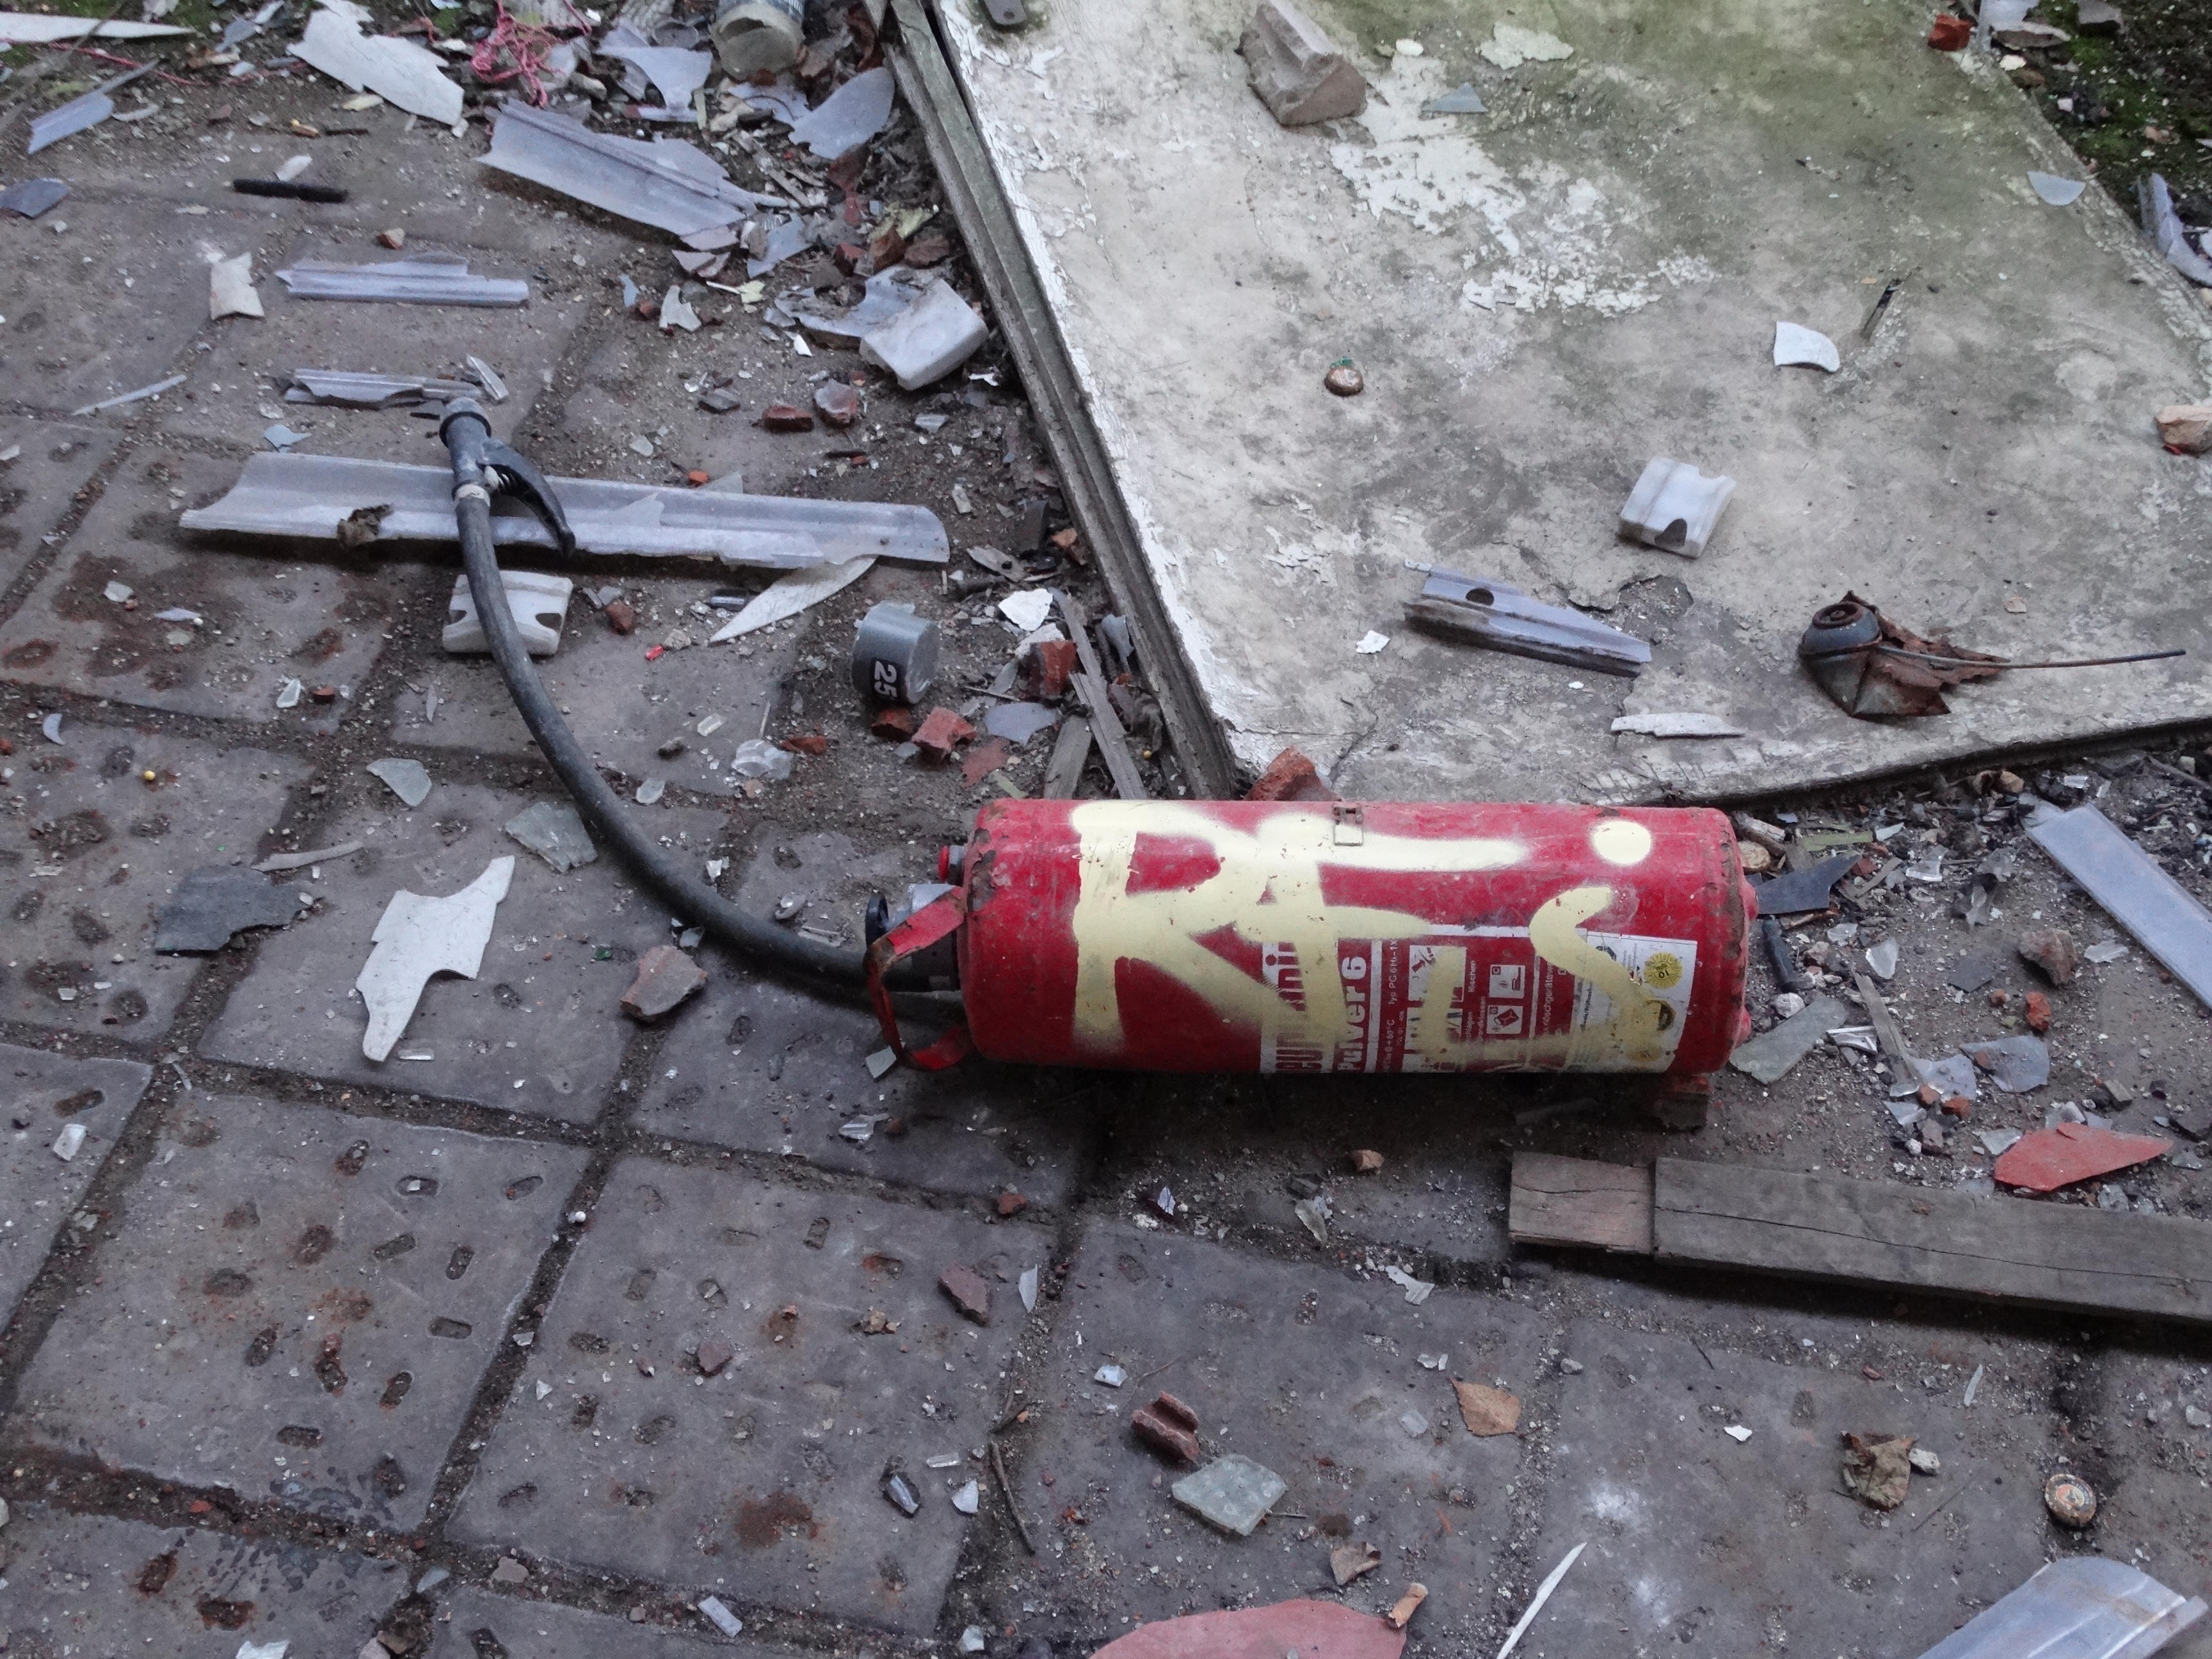
antique, old, asphalt, red, equipment, fire, litter, waste, defect, fire extinguisher, road surface